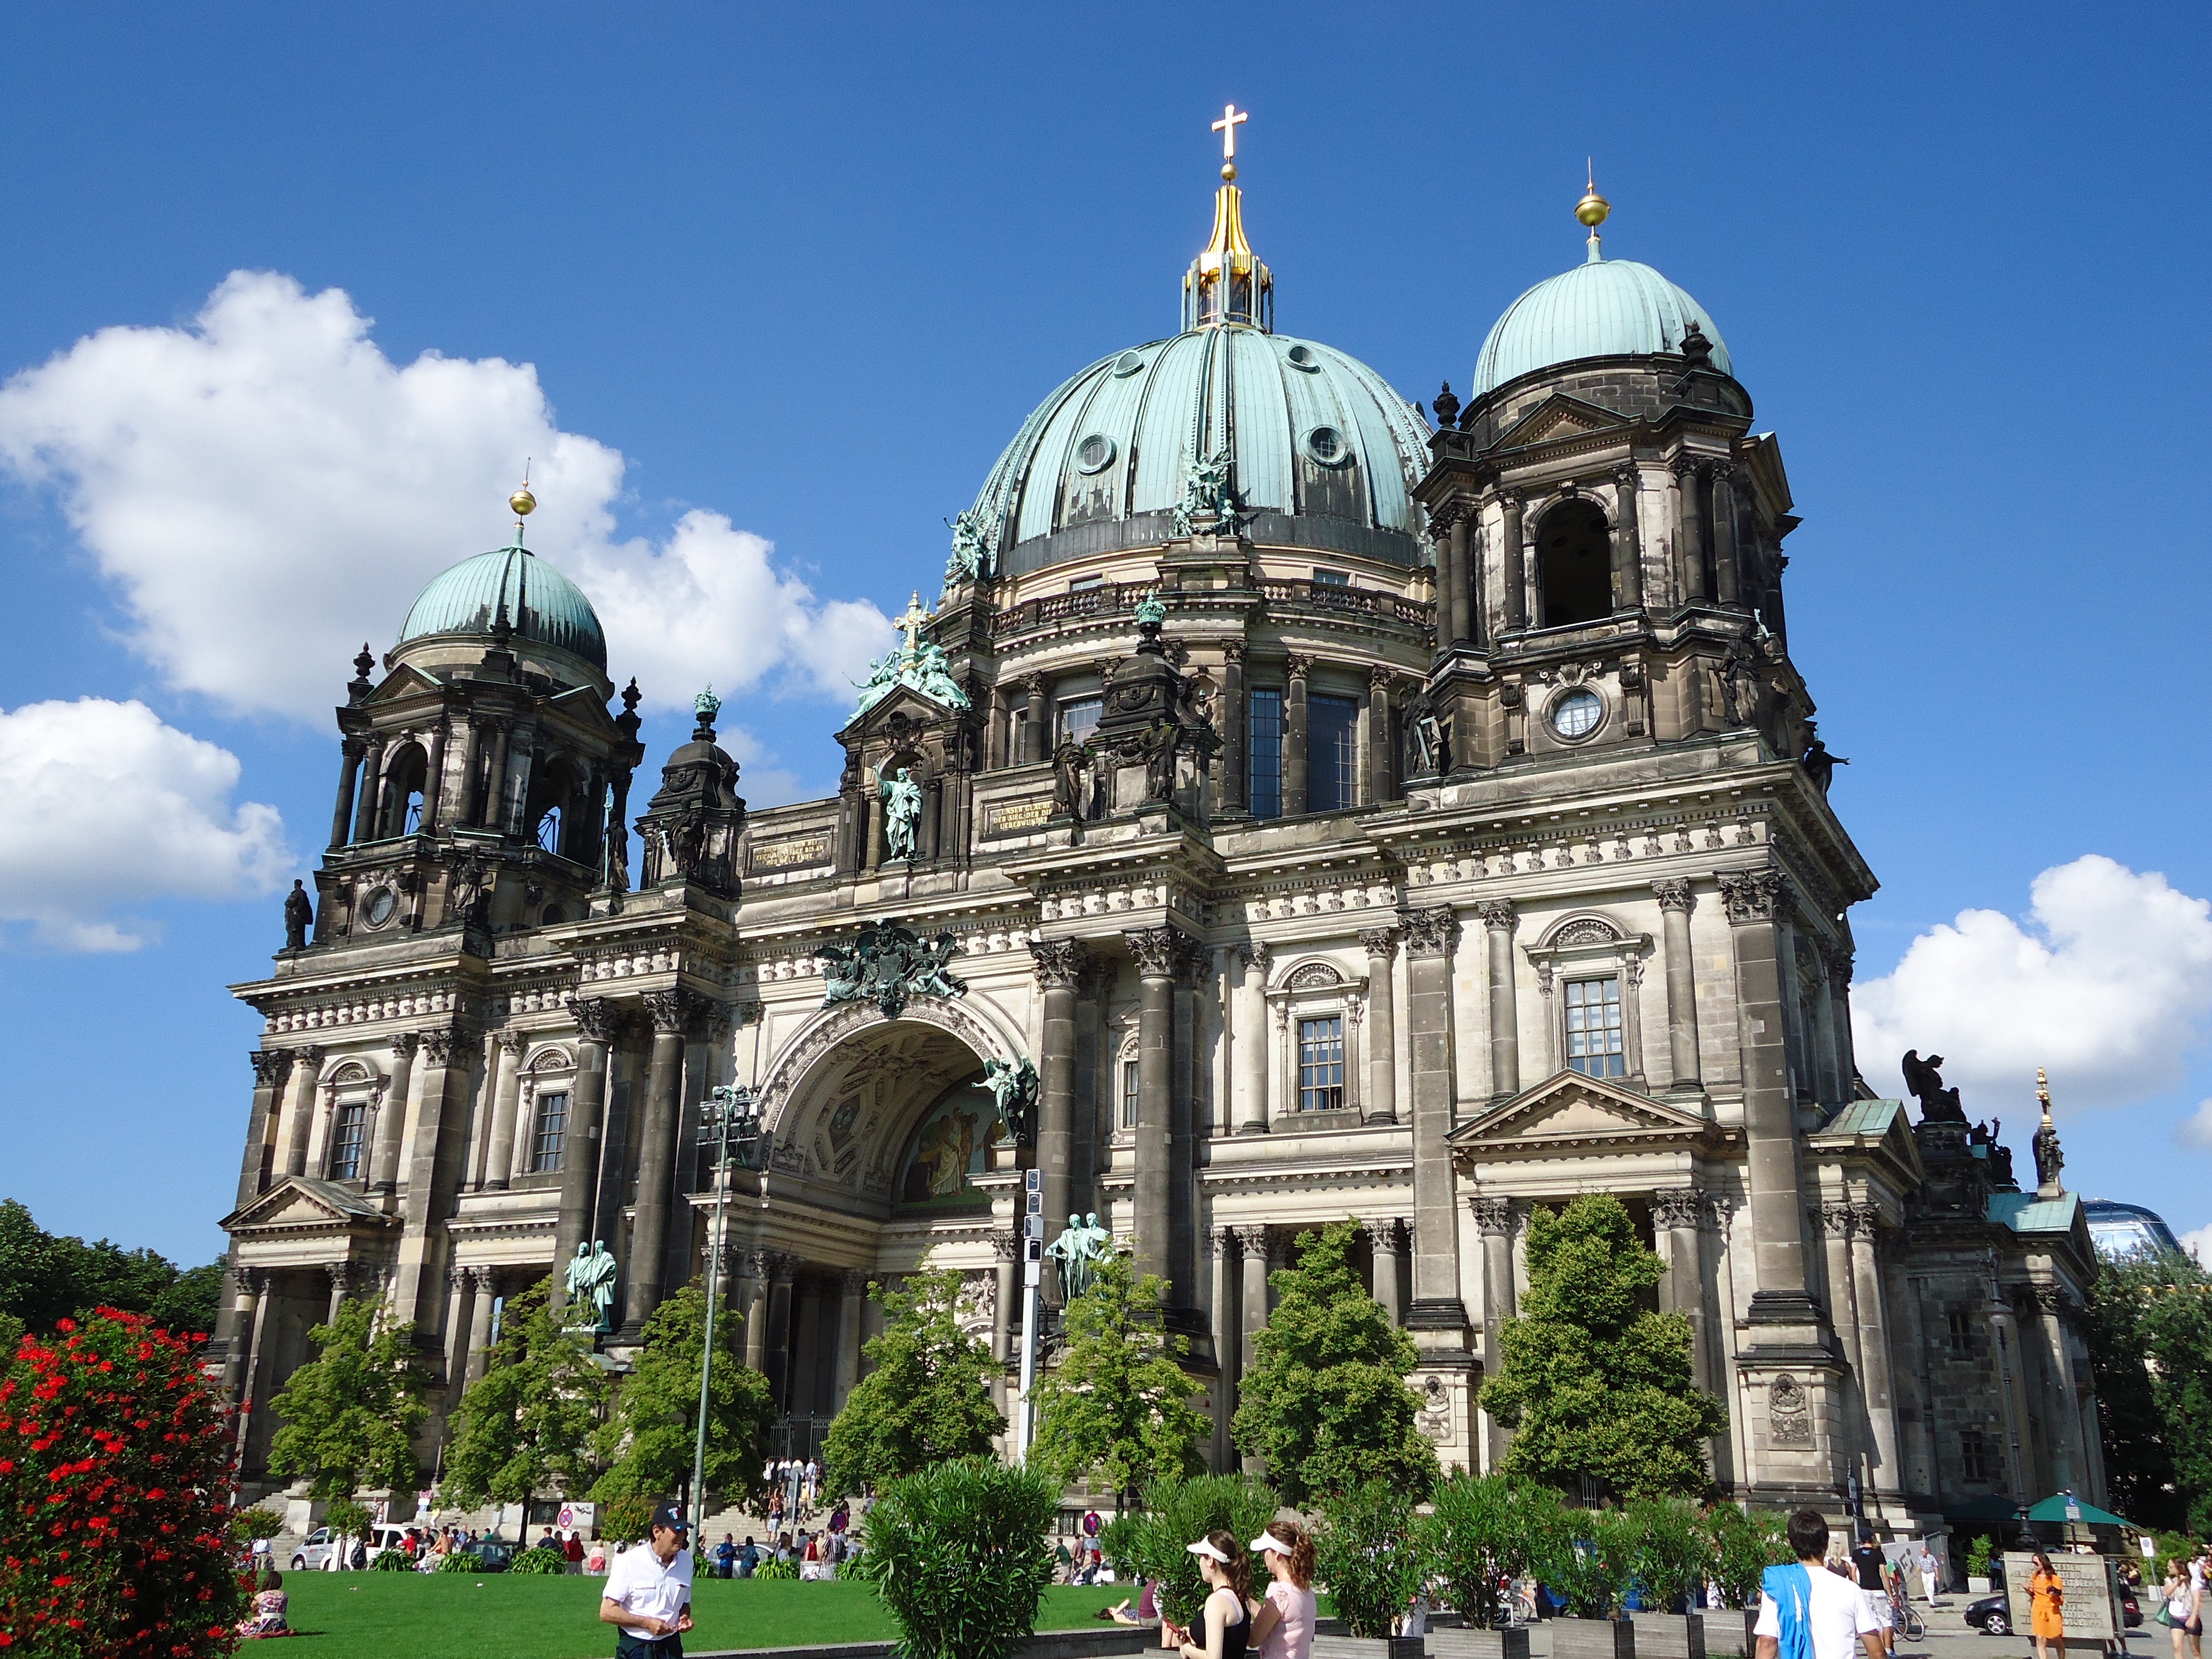
architecture, building, old, plaza, landmark, church, cathedral, tourism, place of worship, berlin, town square, basilica, dom, tours, berlin cathedral